Uncle Albert's Adventures

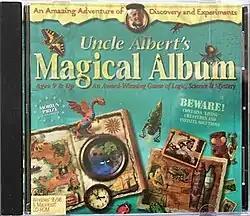
Cover art for the first game

Uncle Albert's Adventures is a French series of adventure puzzle video games designed by Éric Viennot, developed by Lexis Numérique and published by Emme Interactive between 1998 and 2004. The first three games have been published in English.